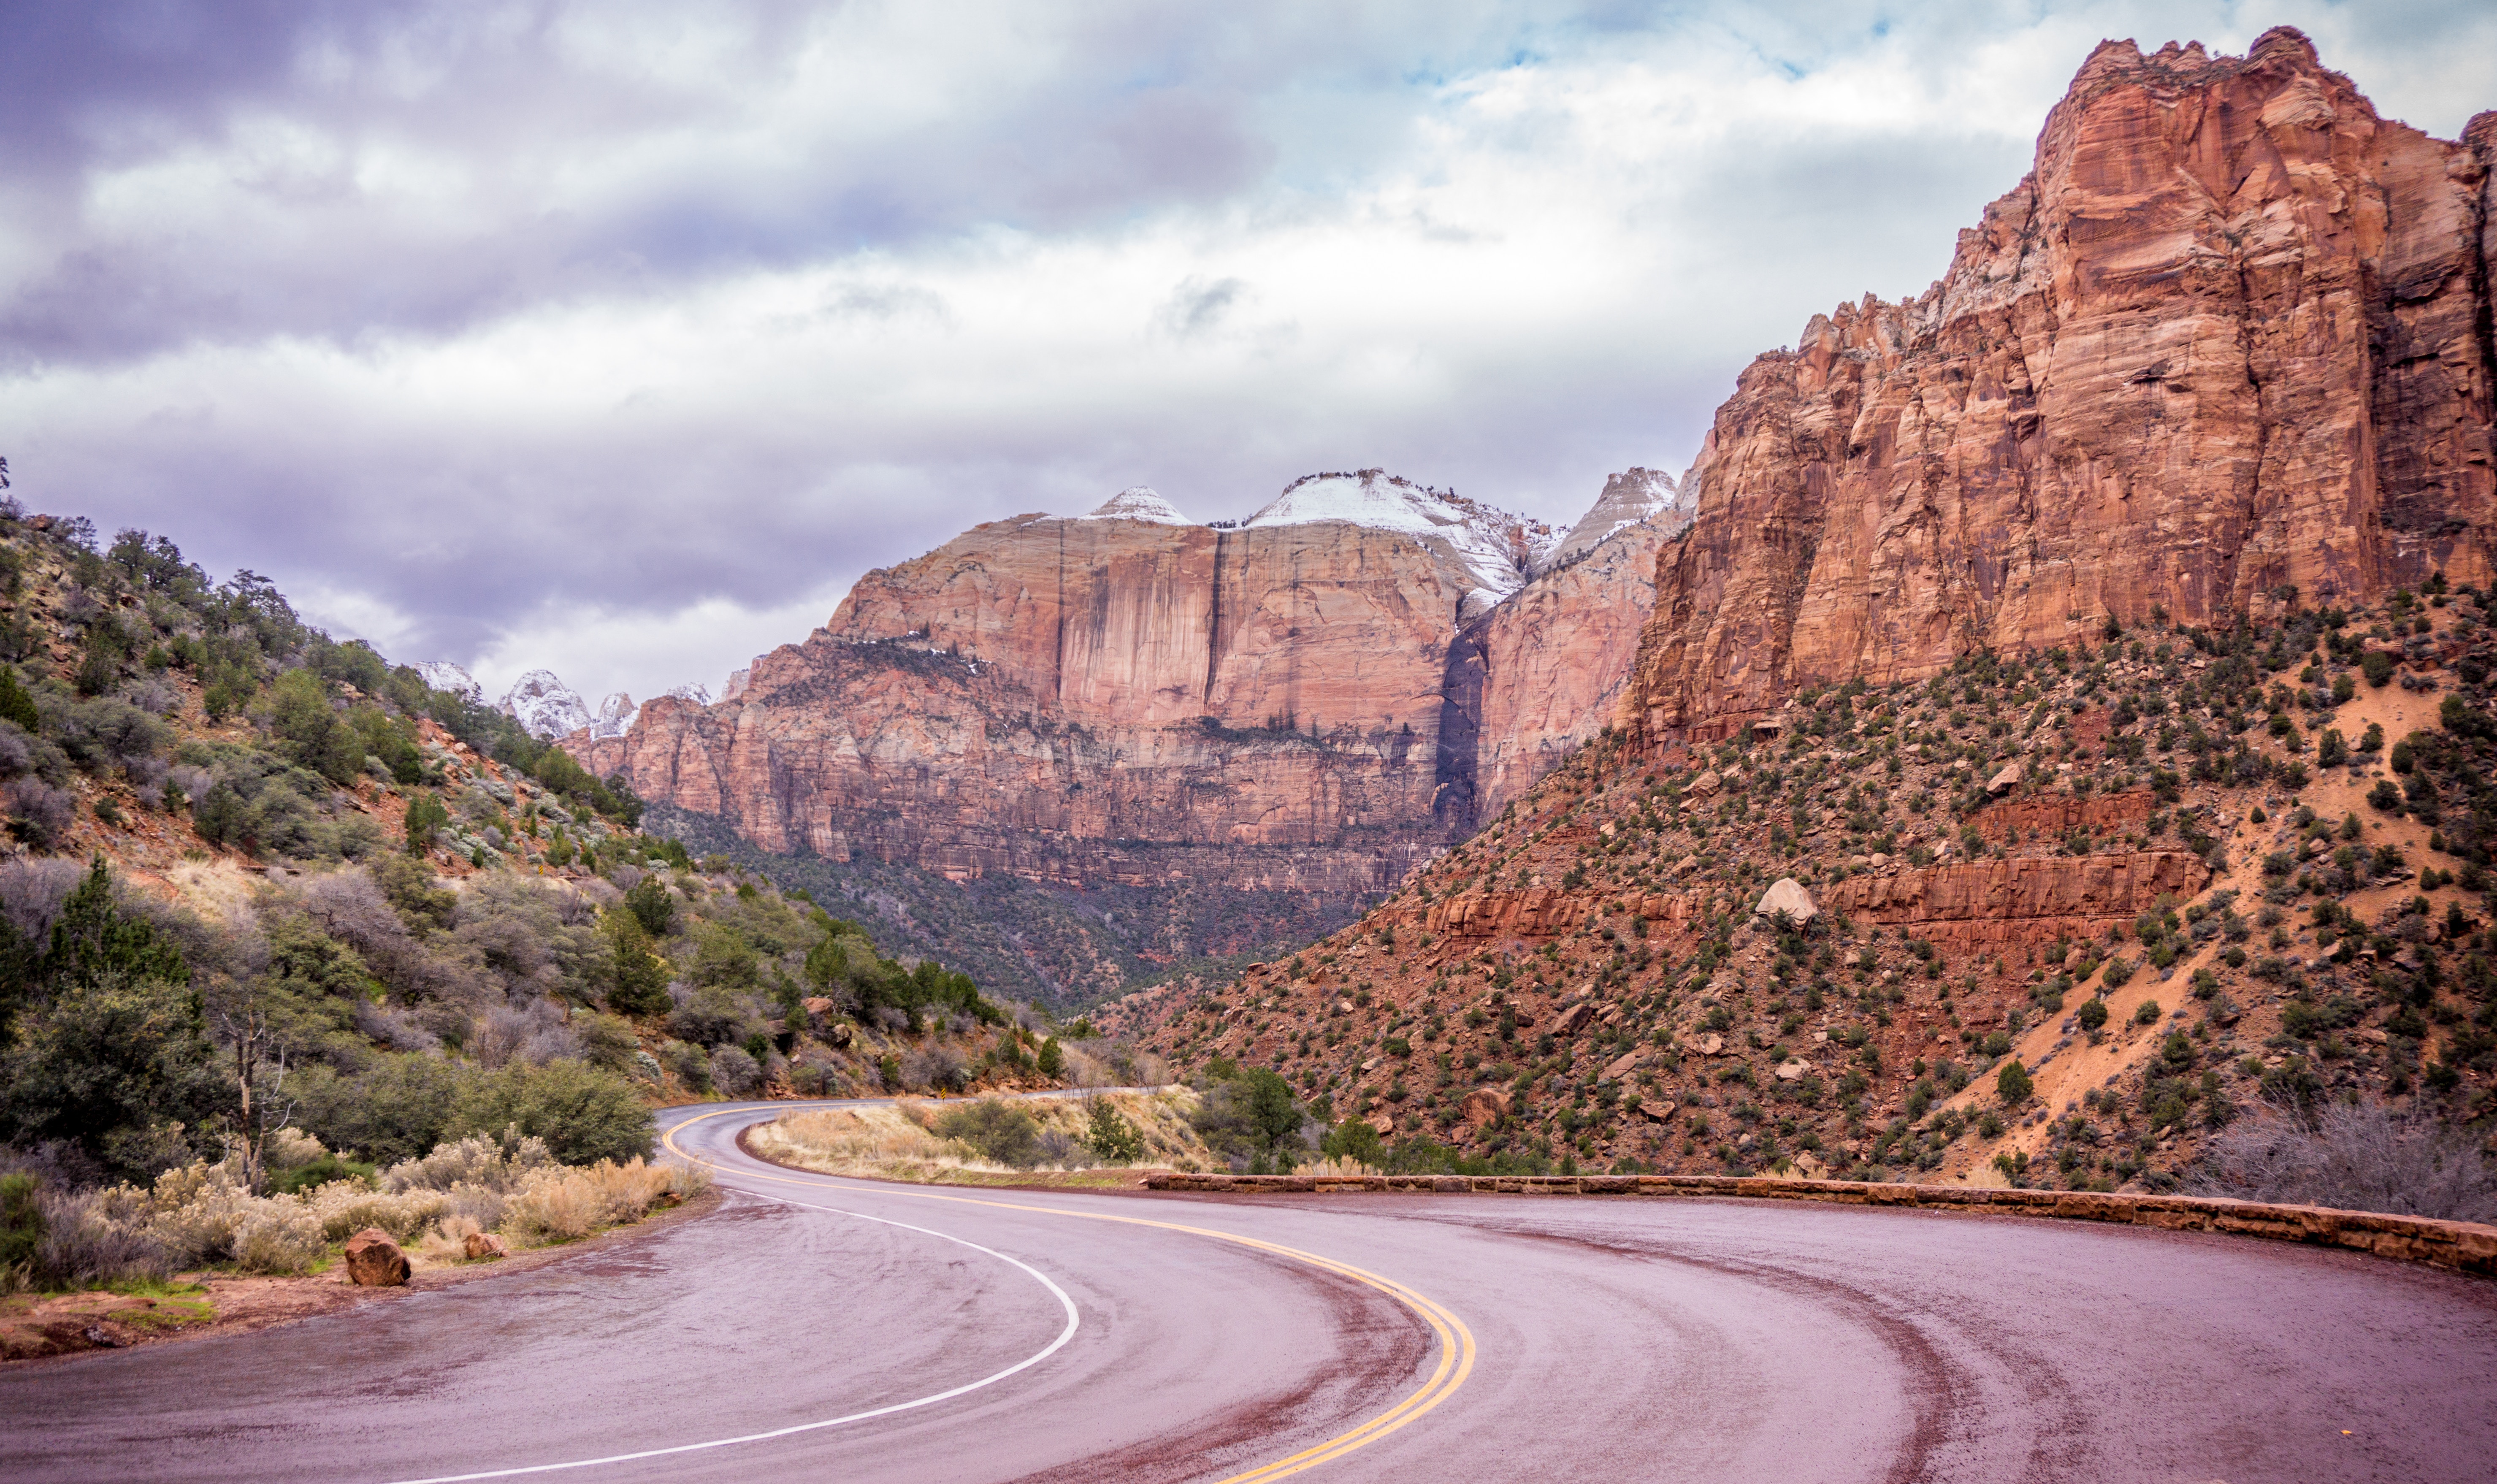
landscape, rock, mountain, road, river, valley, arch, canyon, road trip, infrastructure, badlands, wadi, landform, geographical feature, mountainous landforms